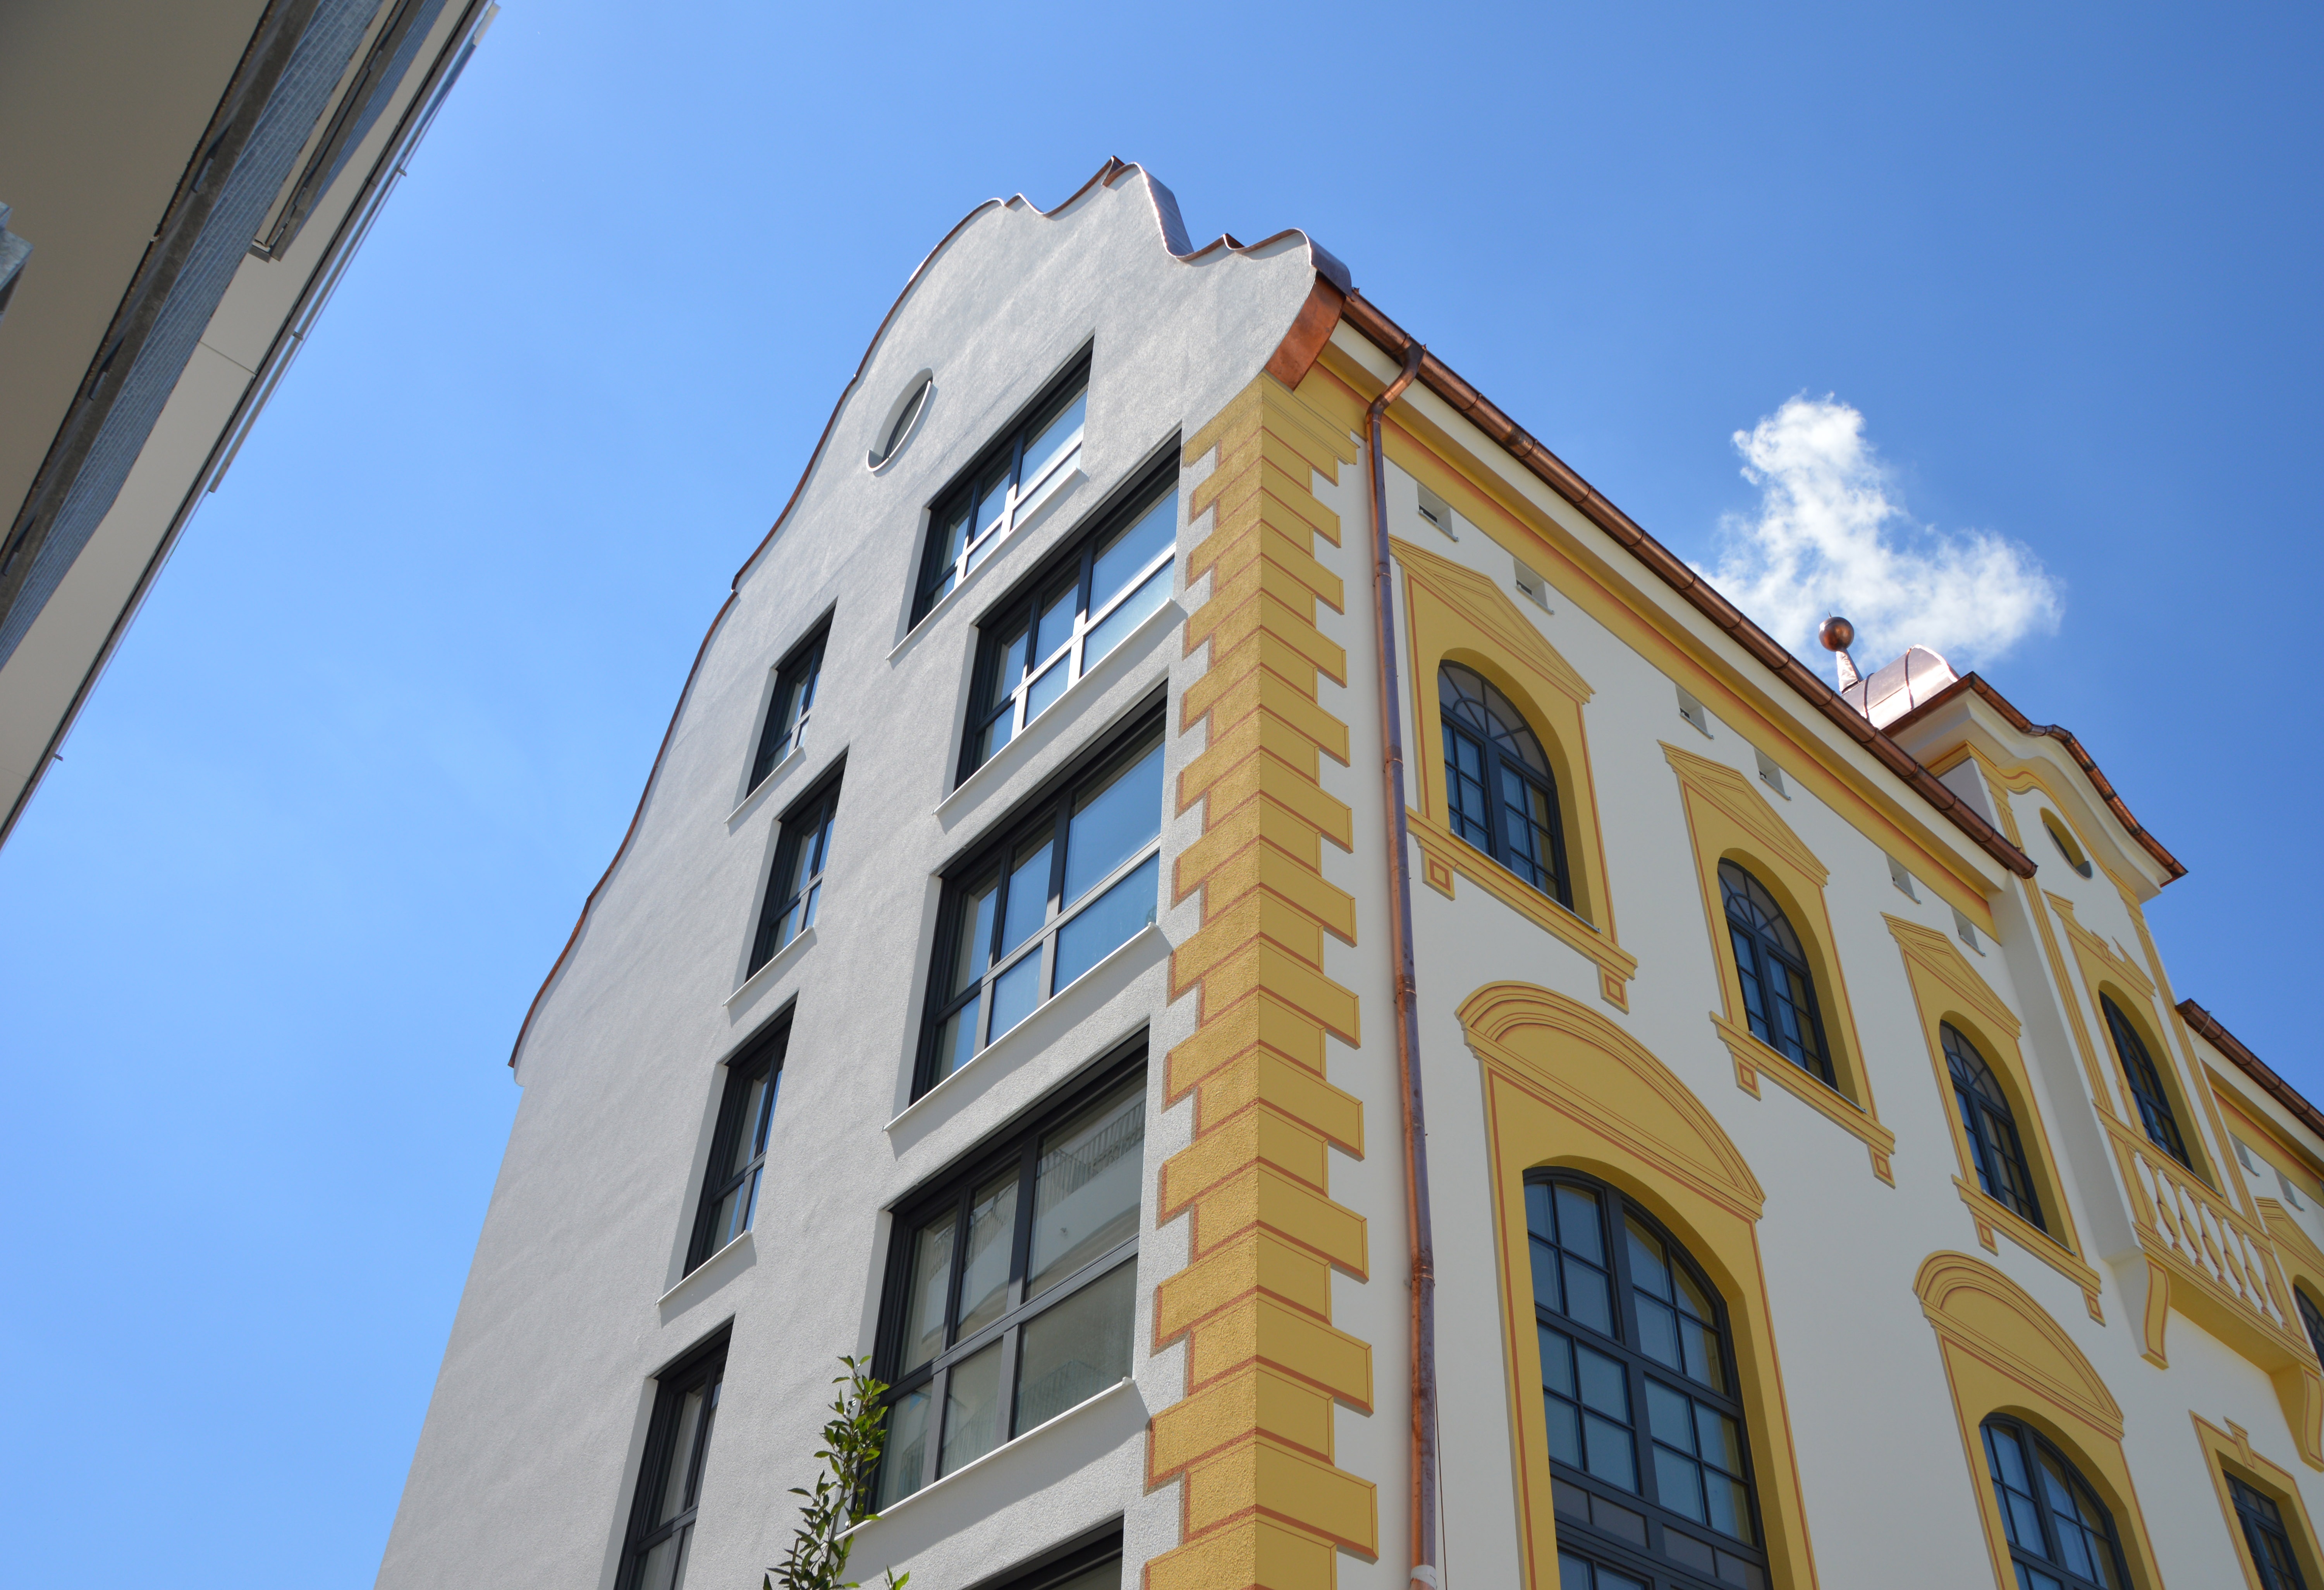
cloud, architecture, sky, glass, building, skyscraper, downtown, landmark, facade, blue, tower block, roofs, kempten, mirroring, neighbourhood, town home, urban planning, tower house, live and work, brewhouse, urban area, residential area